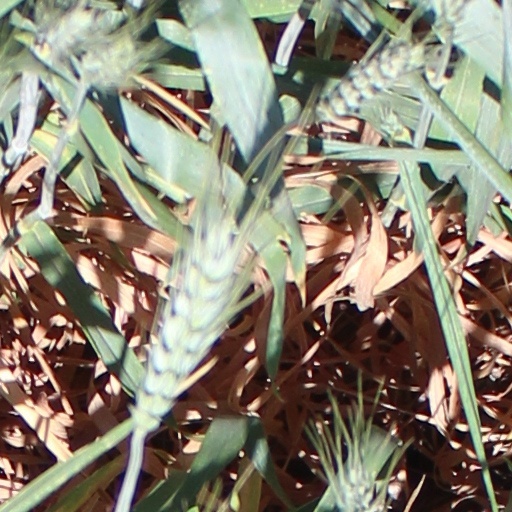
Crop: wheat